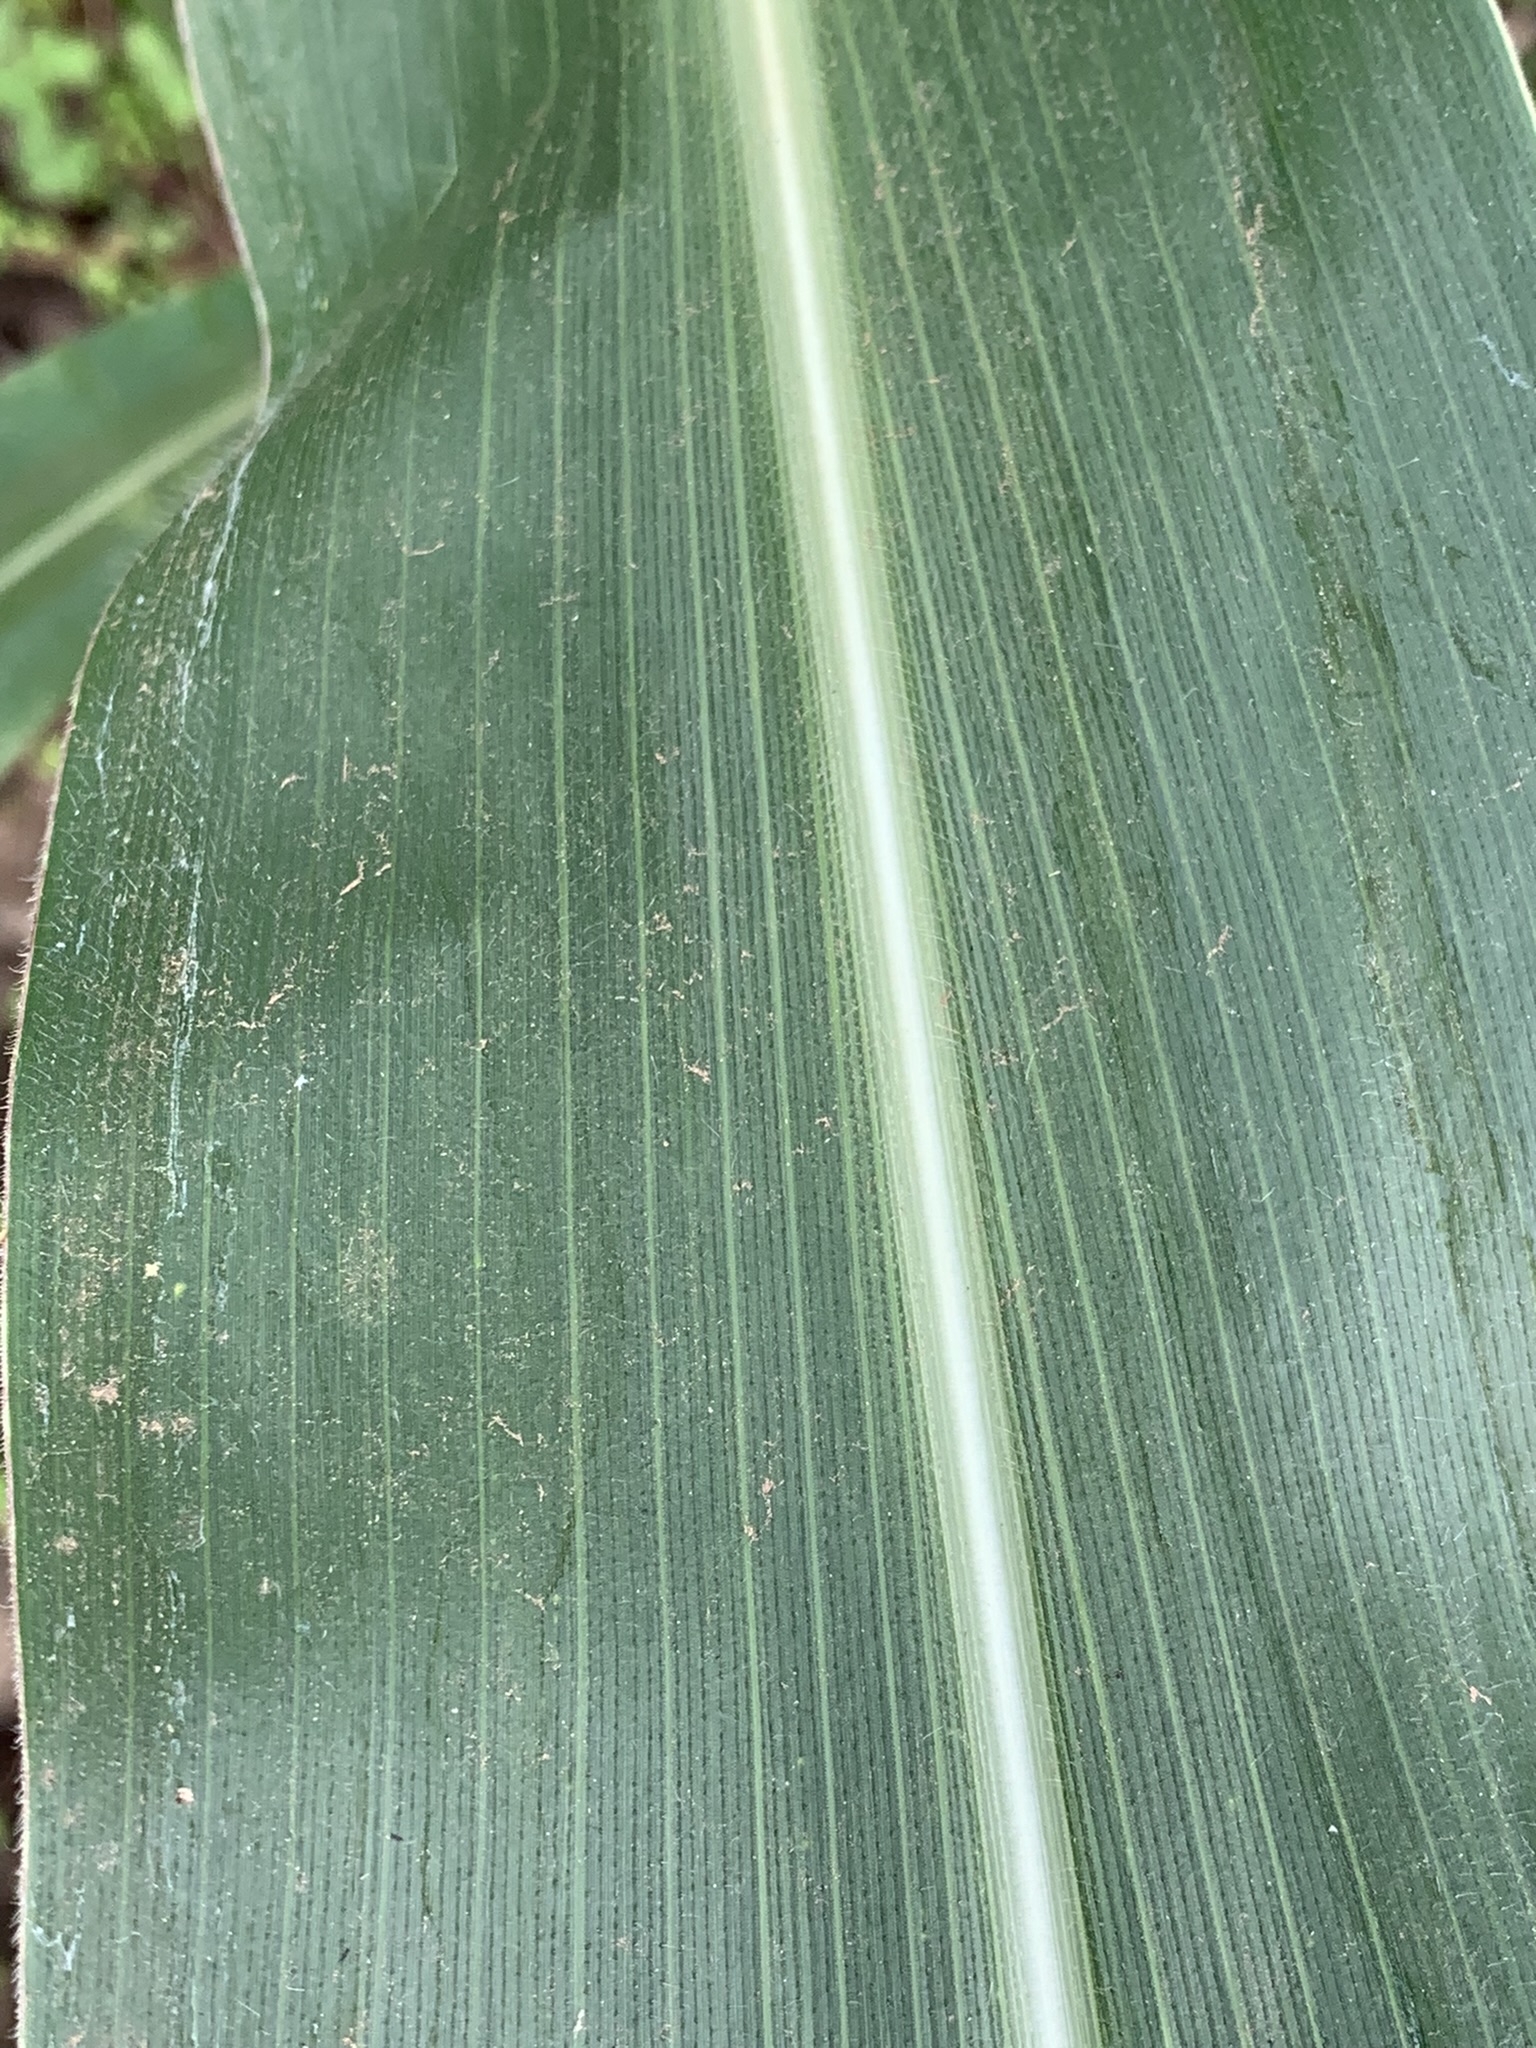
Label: Healthy